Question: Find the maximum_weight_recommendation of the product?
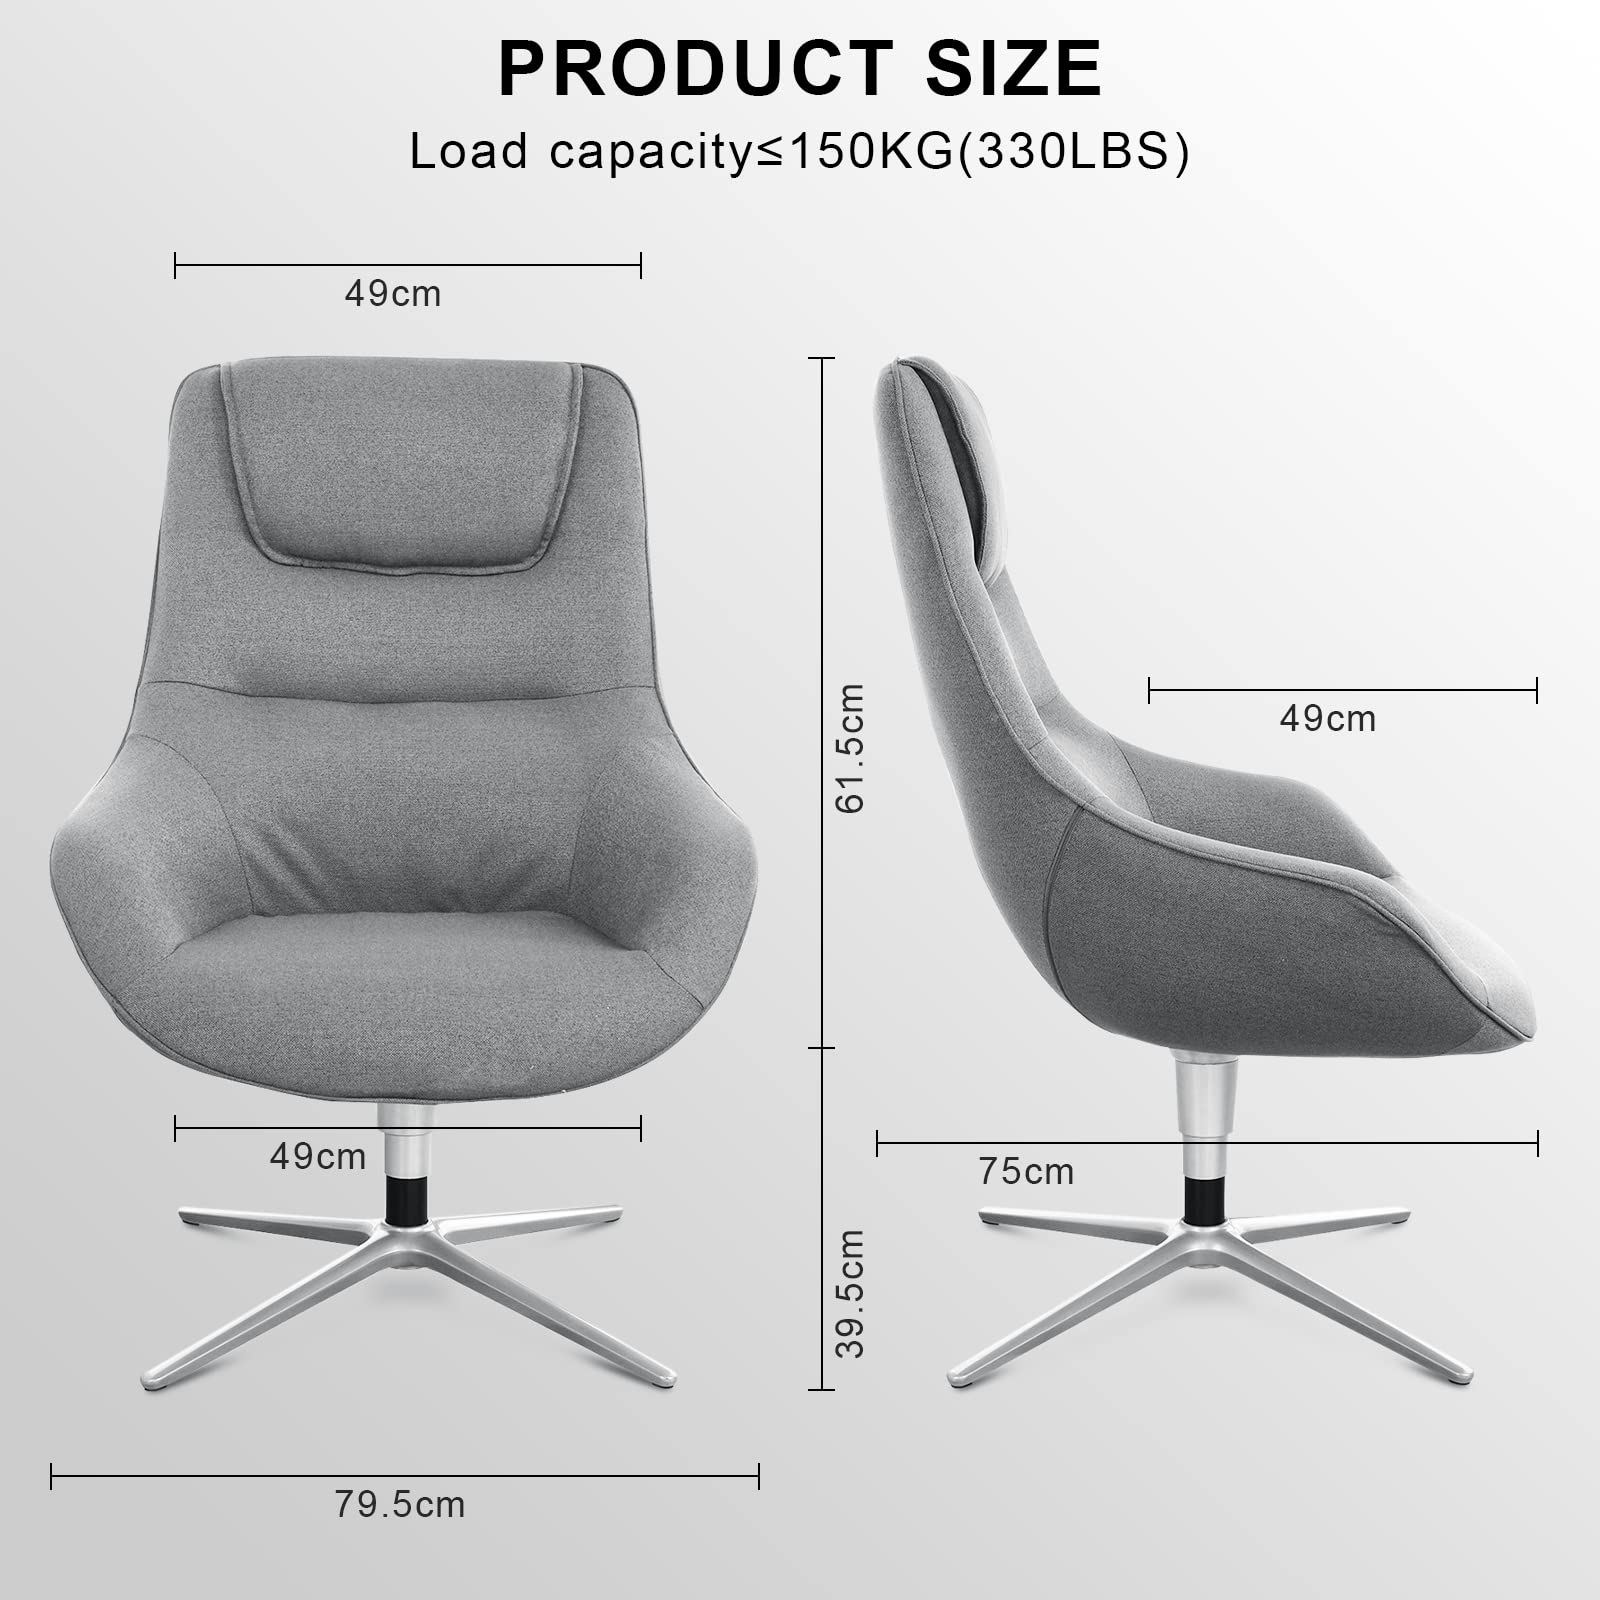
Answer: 330 pound